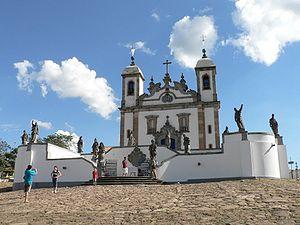
Congonhas est une ville de l'État du Minas Gerais, au Brésil.
Le Sanctuaire du Bon Jésus est un sanctuaire catholique édifié dans la ville historique brésilienne de Congonhas, dans l'État du Minas Gerais, située à 90 km au sud de Belo Horizonte, la capitale de l'État. La ville a une population d'environ 50 000 habitants.
Cet article recense les sites inscrits au patrimoine mondial au Brésil.